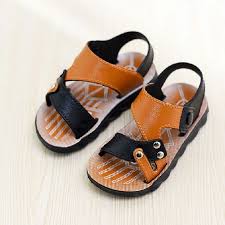
Waste category: shoes